List of Olympic female artistic gymnasts for the Soviet Union

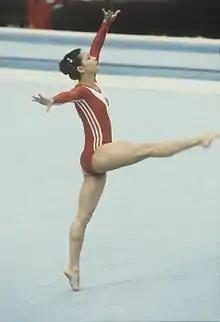
Nellie Kim

Gymnastics events have been staged at the Olympic Games since 1896. Soviet female gymnasts participated in every Olympic Games from 1952 to 1988, except for 1984. A total of 41 female gymnasts represented the Soviet Union. Soviet women won 88 medals at the Olympics – 9 in team all-around, 2 in team portable apparatus, 18 in individual all-around, 15 in balance beam, 17 in floor exercise, 15 in vault, and 12 in uneven bars. The medals included 33 golds. The Soviet Union won the gold medal in team all-around in all nine Summer Olympics that they participated in. The Soviet Union's success might be explained by a heavy state's investment in elite sports to fulfill its political agenda on an international stage.